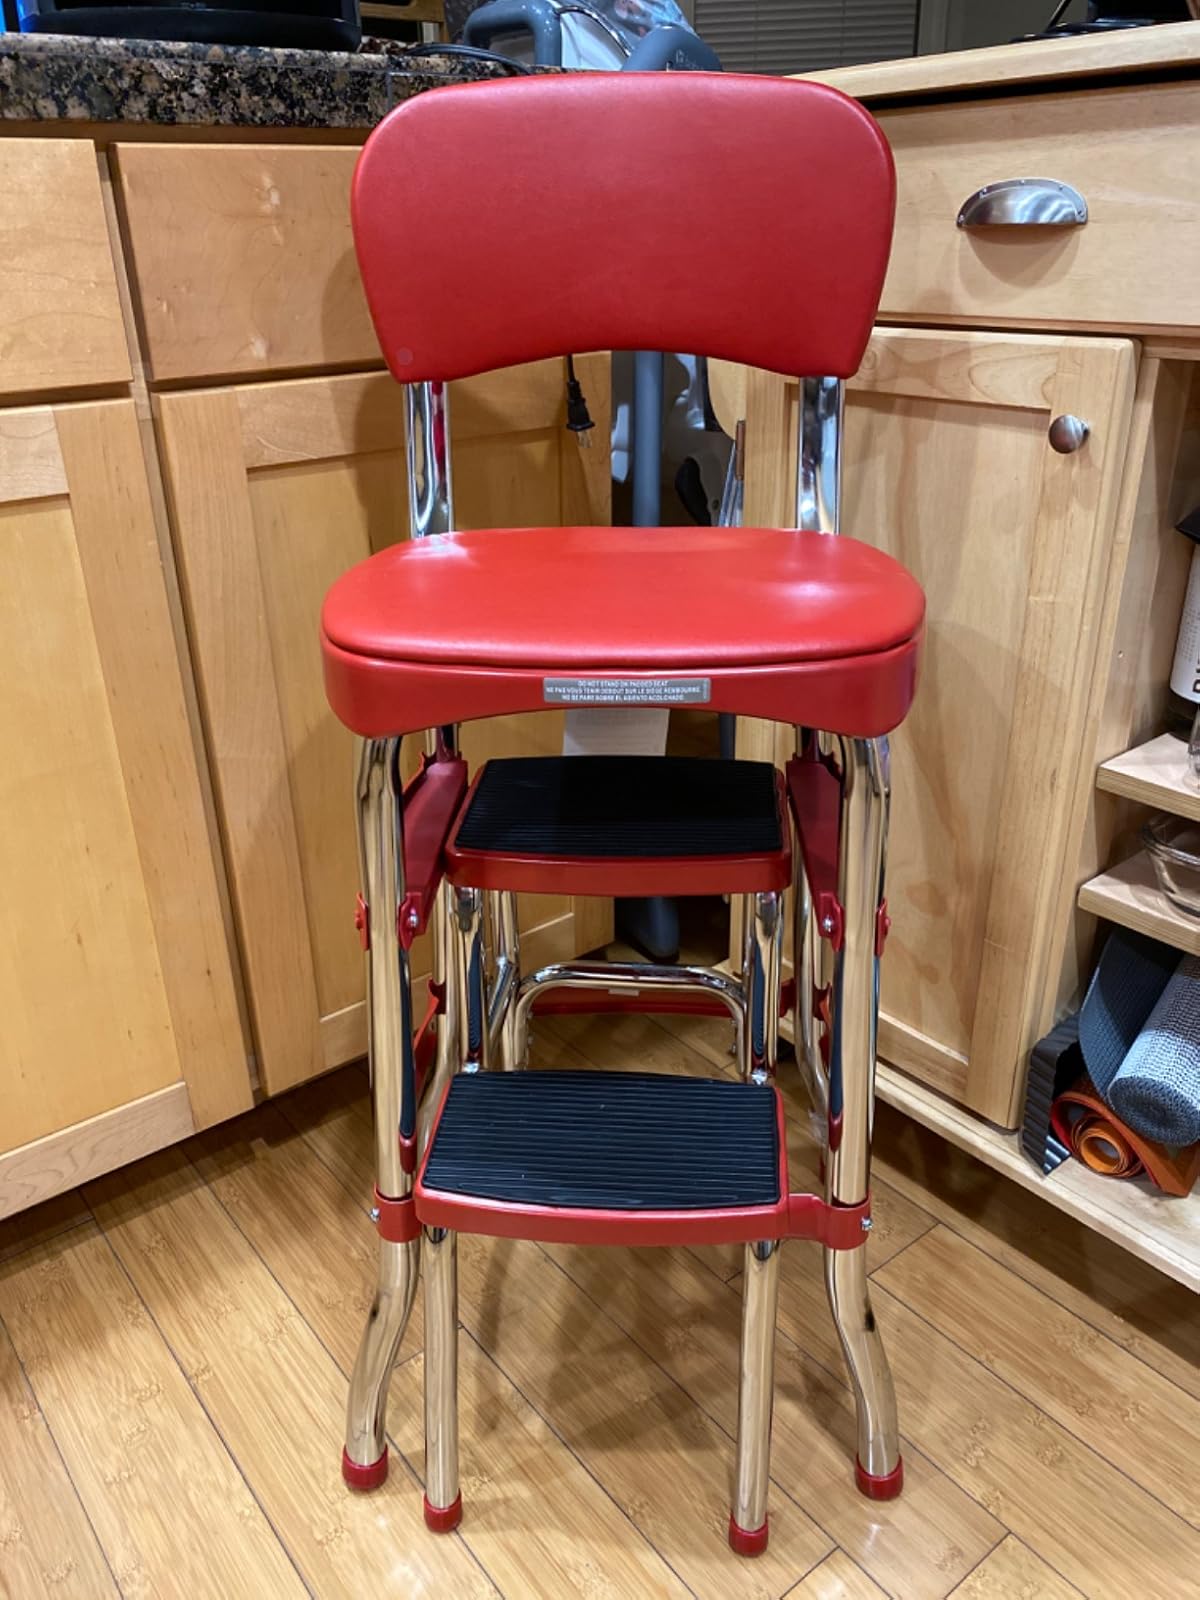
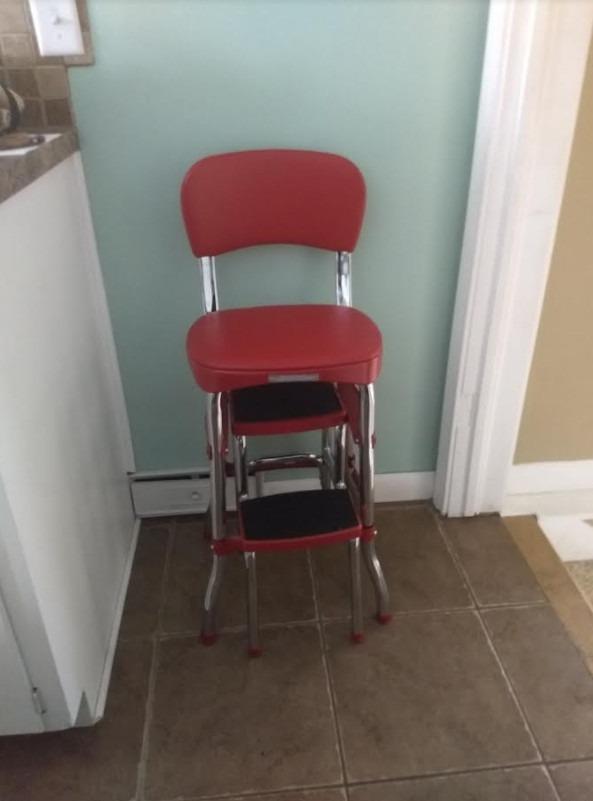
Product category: items_chair
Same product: yes